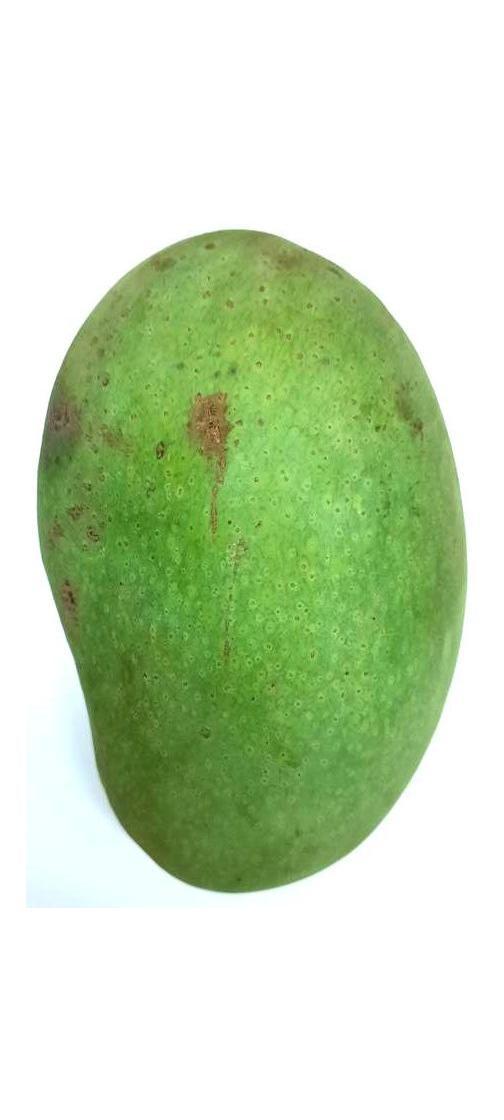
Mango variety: Fazli Shurmai